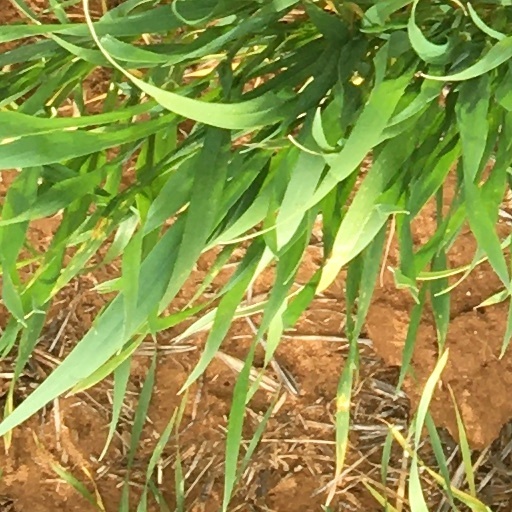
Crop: wheat